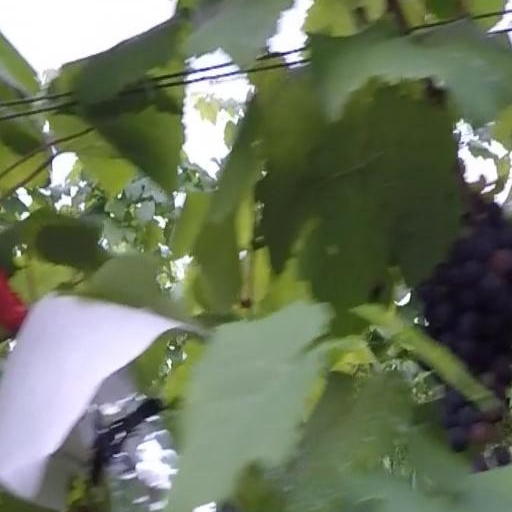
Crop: grape